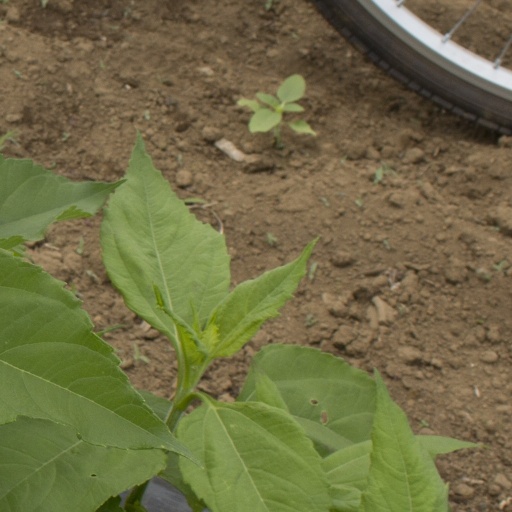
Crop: Jerusalem artichoke